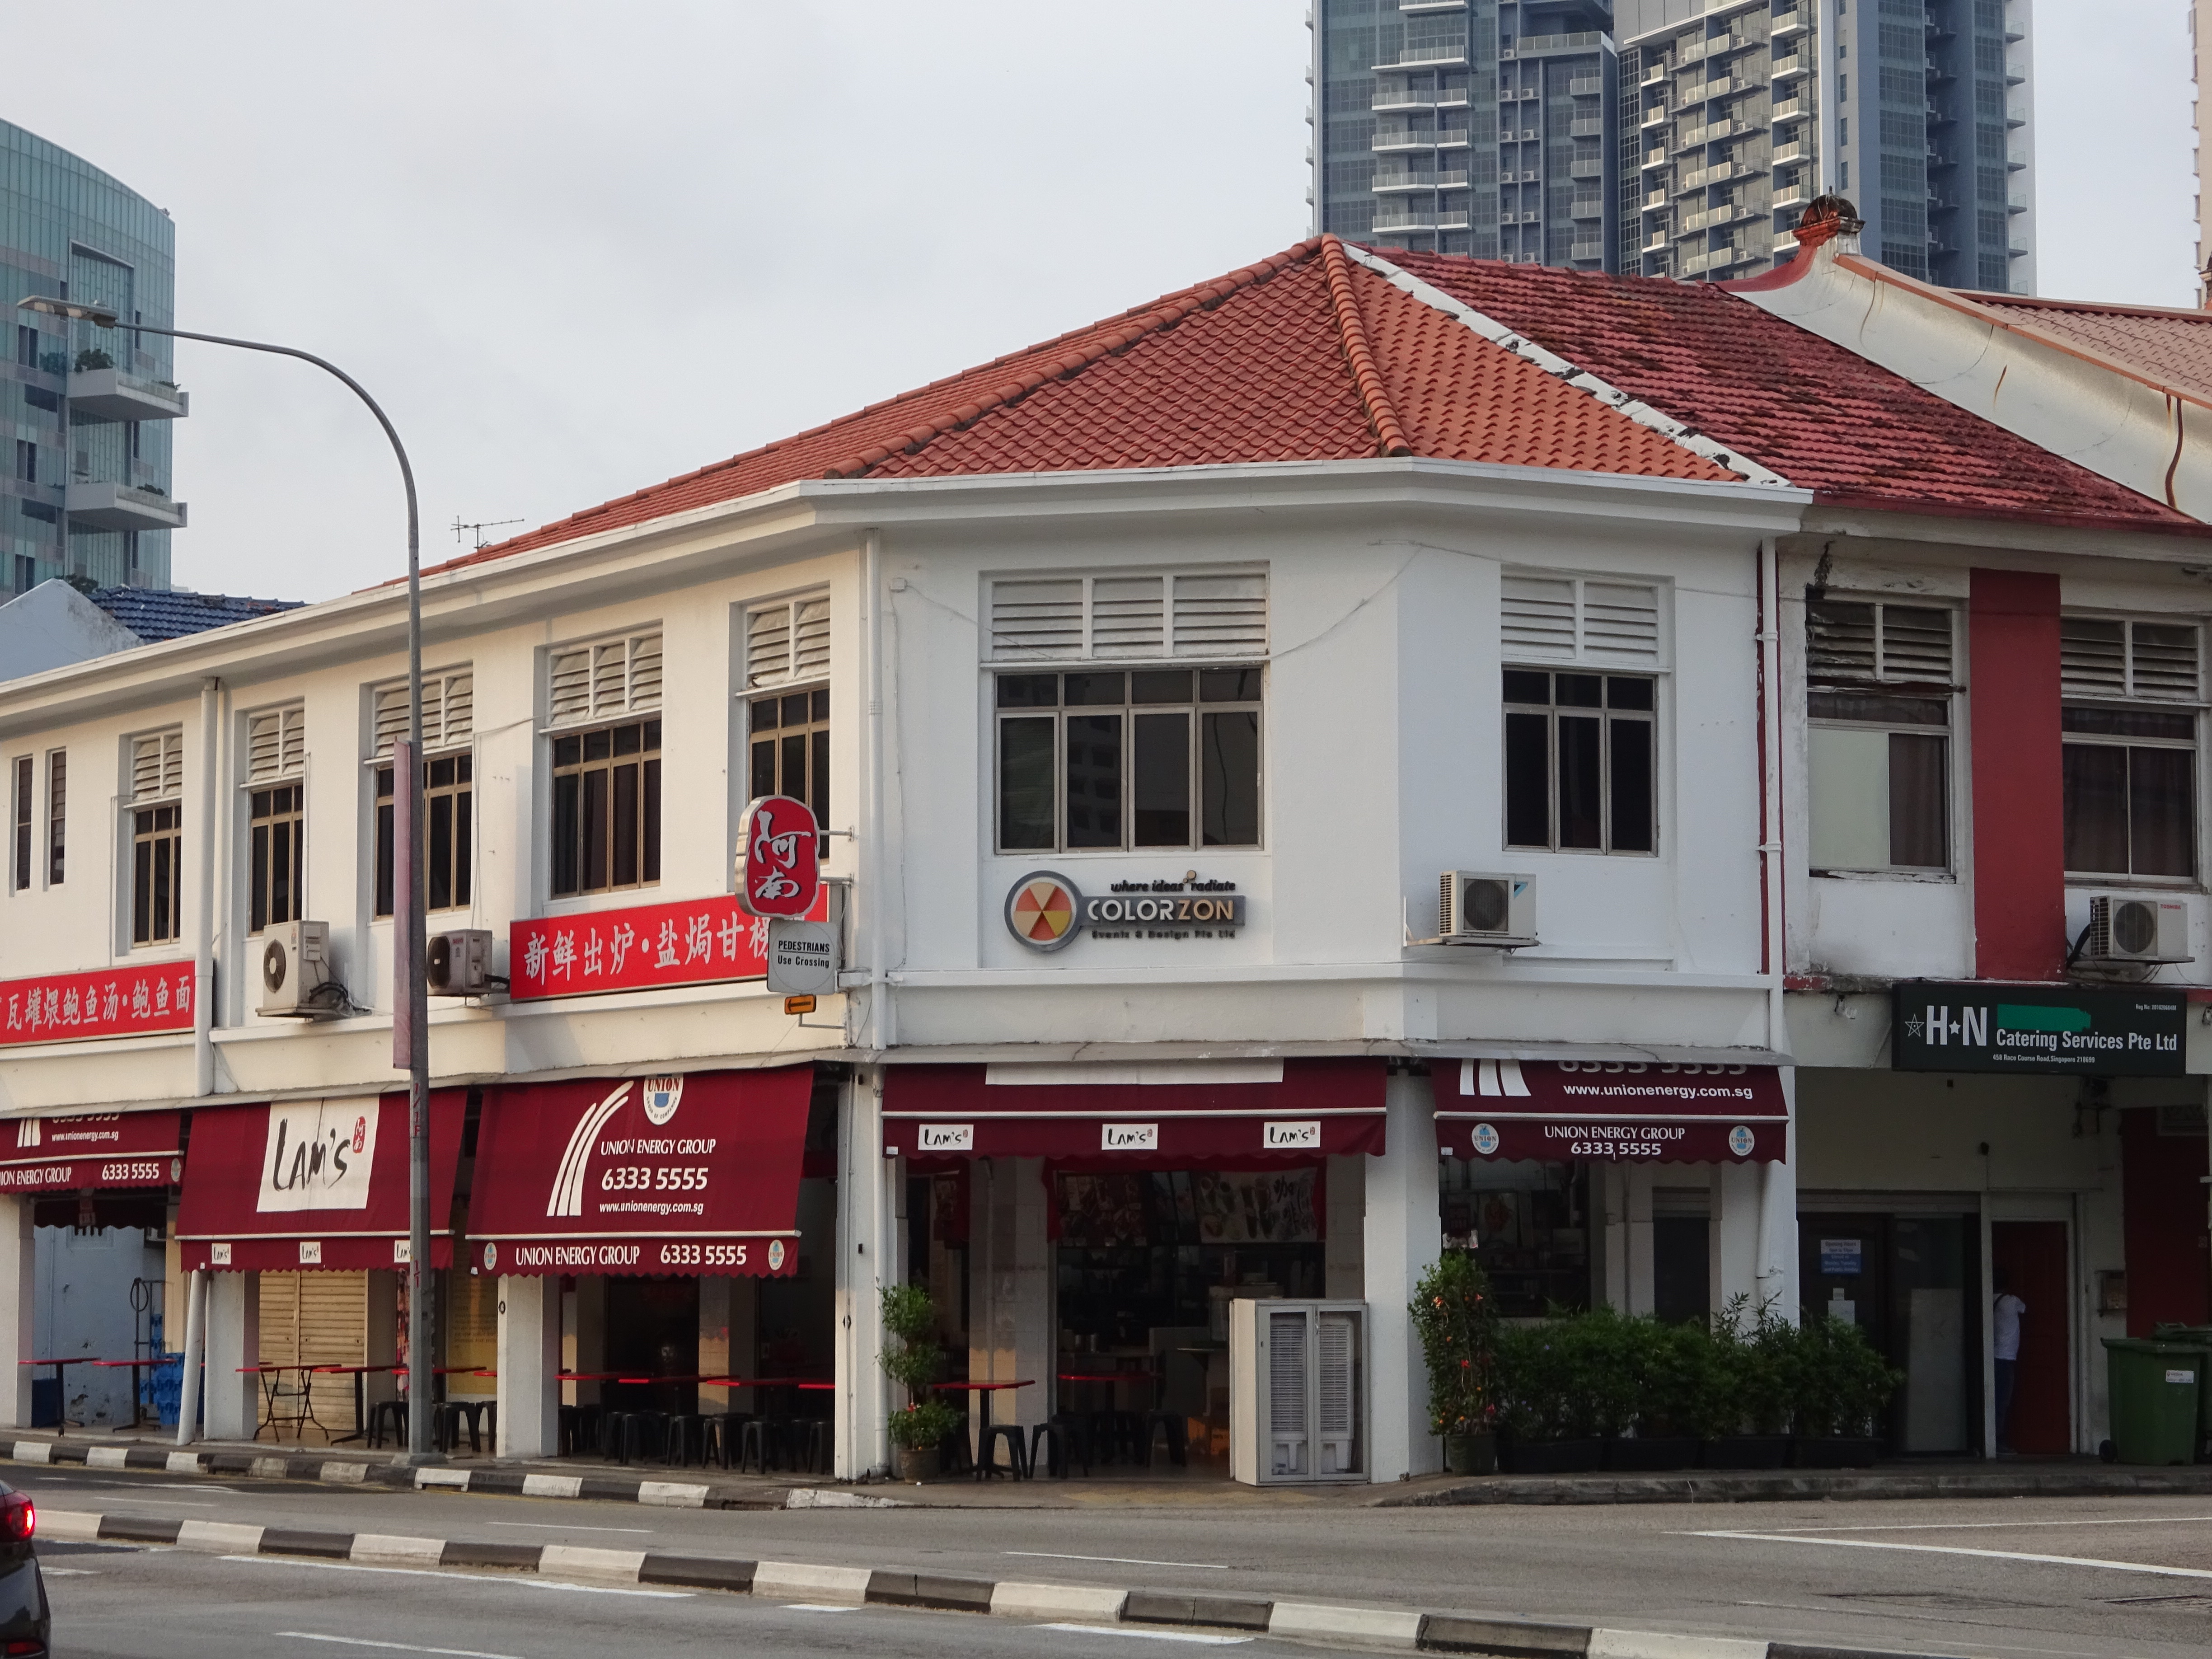
buildings, life, living, city, street, sky, window, building, infrastructure, door, neighbourhood, residential area, facade, commercial building, house, mixed use, urban area, plant, vehicle, road, downtown, street light, town, car, sash window, apartment, tire, signaling device, cloud